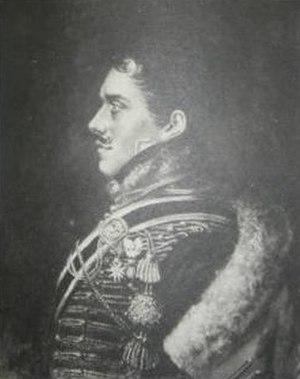
Le comte Édouard de Rouillé, né le 14 juillet 1786 à Ath et mort le 10 septembre 1865 à Ormeignies, est un militaire et homme politique belge.